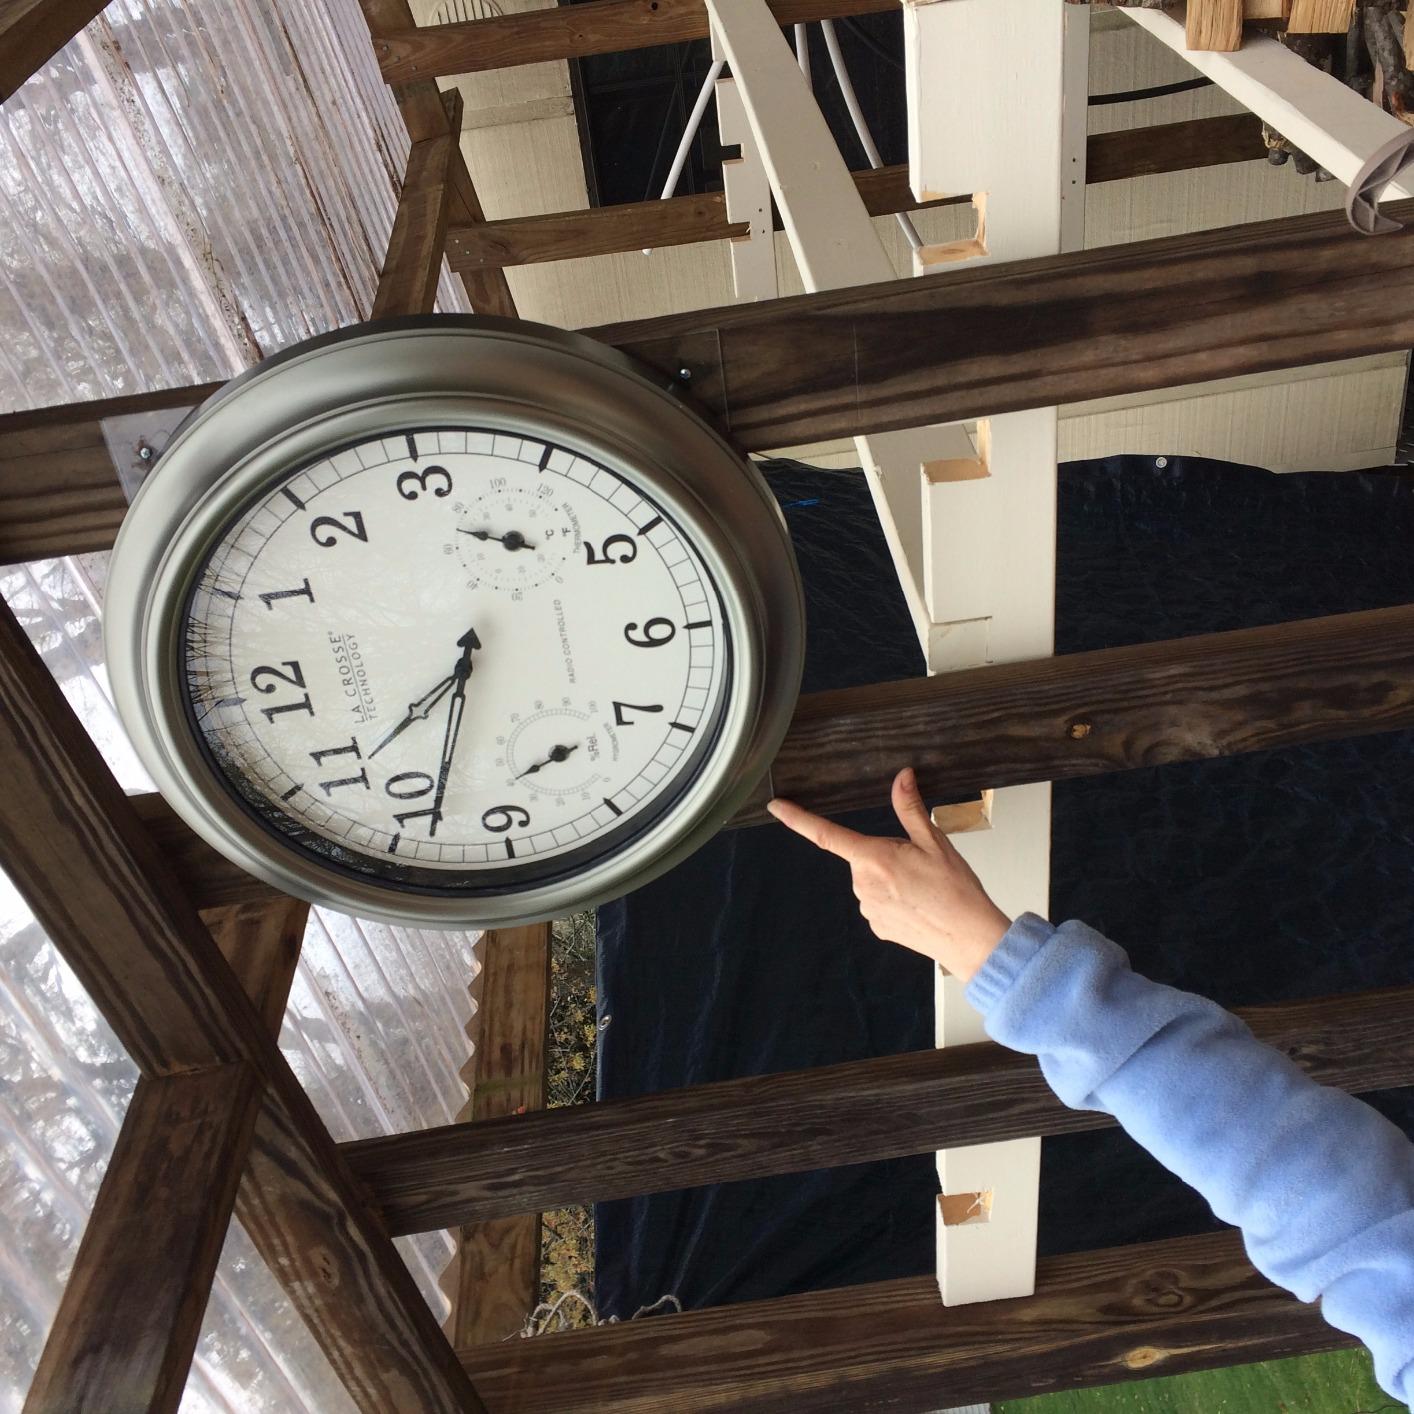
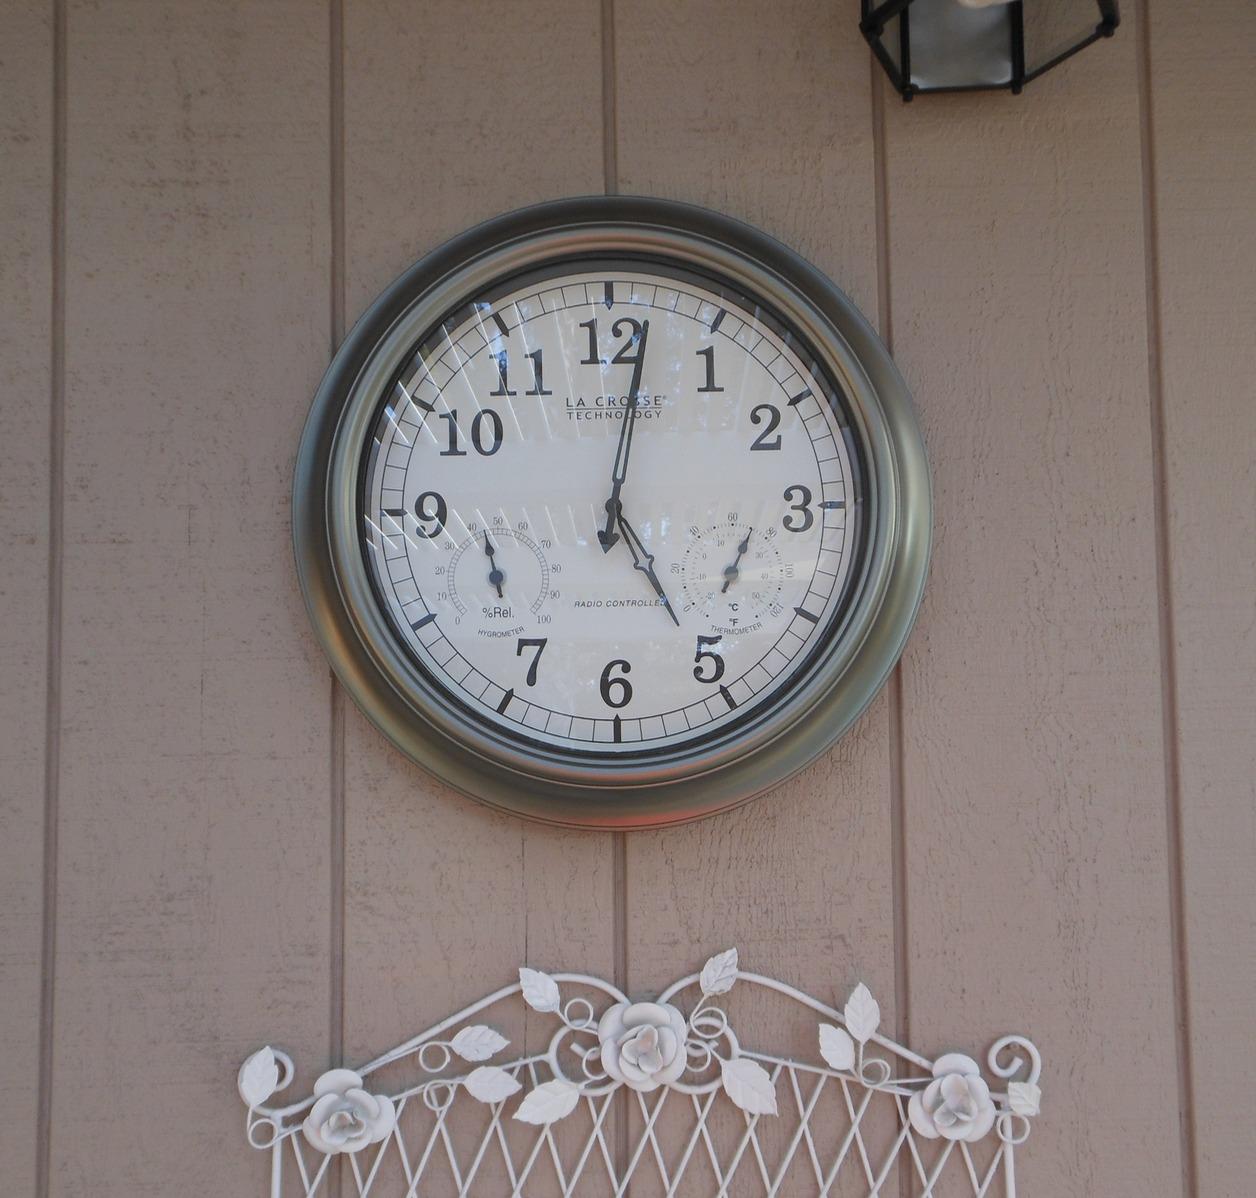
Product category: clock
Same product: yes